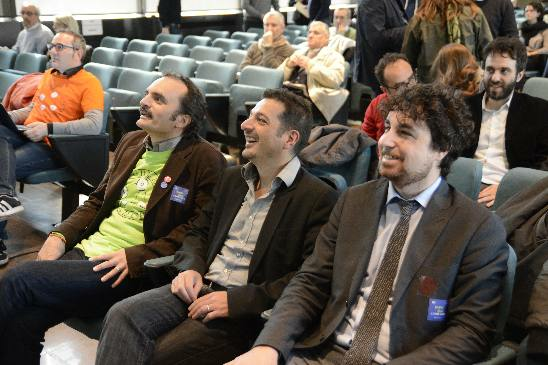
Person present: Yes